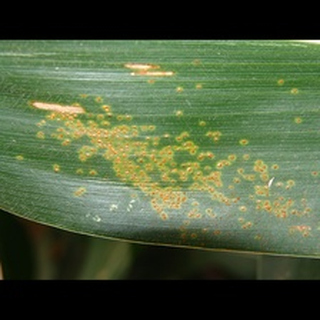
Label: corn_common_rust